List of New York Islanders award winners

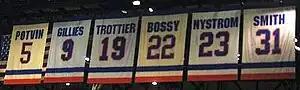
The Islanders' retired numbers raised at Nassau Coliseum

The New York Islanders have retired eight numbers, which means that no player can use those jersey numbers again while part of the team. Of the eight players whose numbers were retired, five have been inducted into the Hockey Hall of Fame. In addition to the numbers, two additional banners are raised at Nassau Veterans Memorial Coliseum. One of these is for Al Arbour, who was the Islanders head coach for 20 seasons. The number on Arbour's banner is 1500, which represents the number of games Arbour has coached. Another banner is for Bill Torrey, who was the general manager of the Islanders from 1972 to 1992. In place of a number, his banner features a bow tie (his unofficial trademark) and the words "The Architect". Also out of circulation is the number 99 which was retired league-wide for Wayne Gretzky on February 6, 2000. Gretzky did not play for the Islanders during his 20-year NHL career and no Islanders player had ever worn the number 99 prior to its retirement.